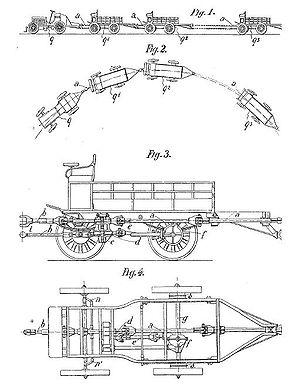
Train Renard est le nom donné au train routier à traction continue dont Charles Renard déposa le brevet en 1903.